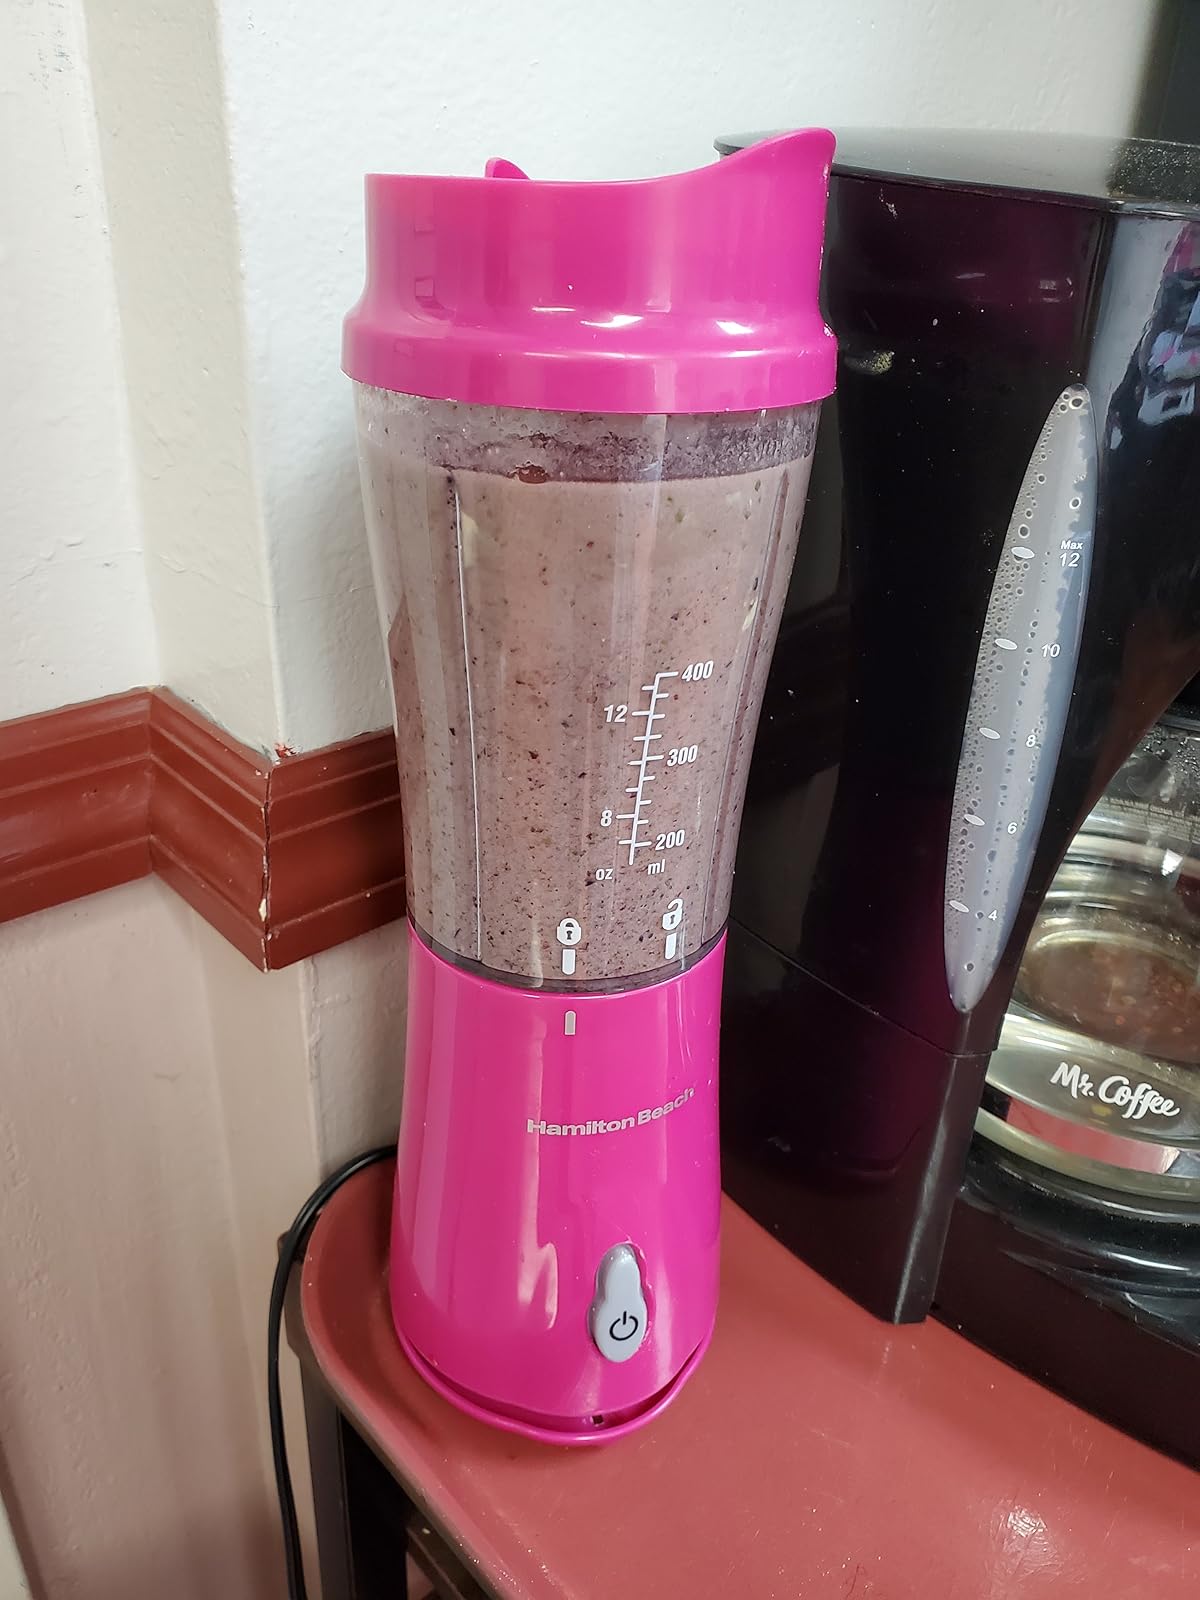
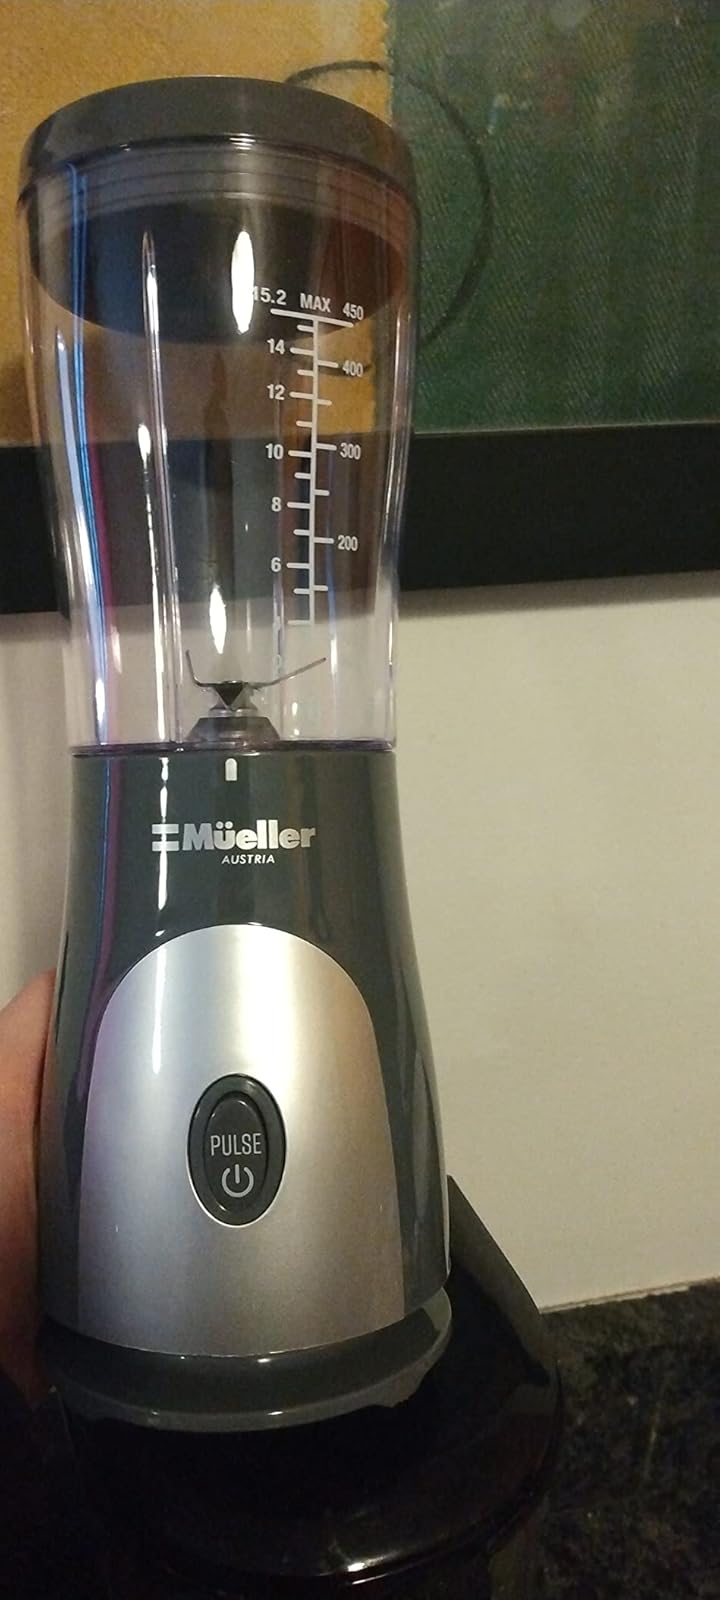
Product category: items_blender
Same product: no